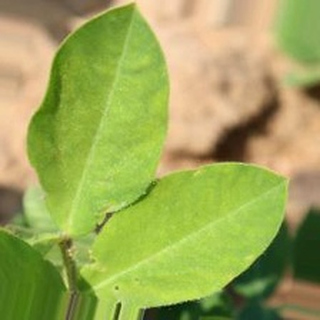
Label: healthy_groundnut